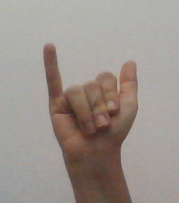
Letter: ya